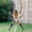
Label: spider